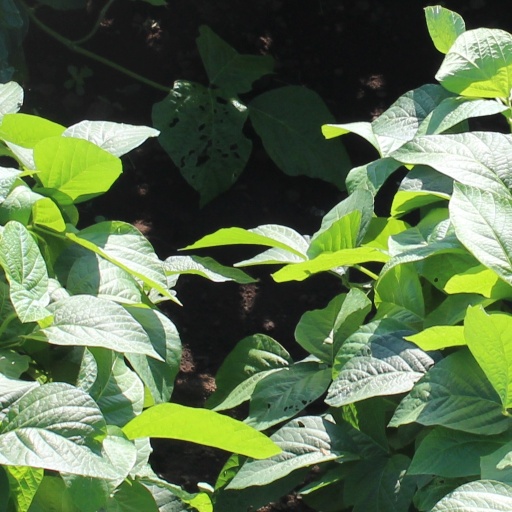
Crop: soybean